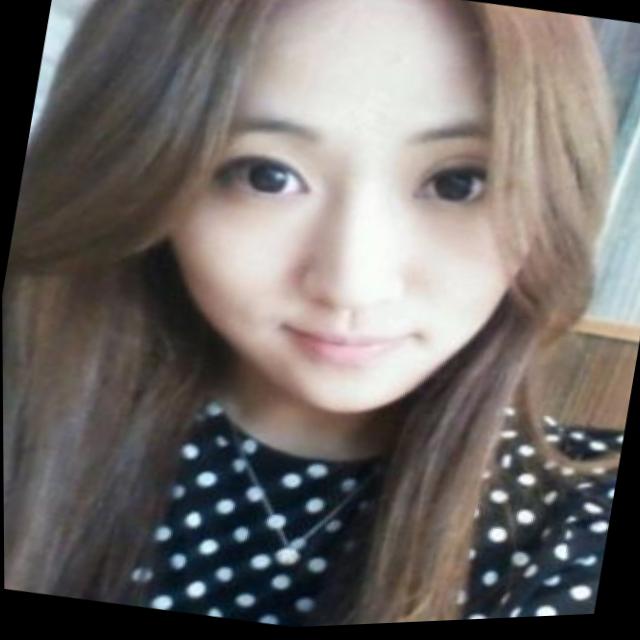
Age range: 21-44